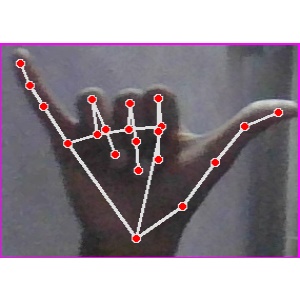
अक्षर: य